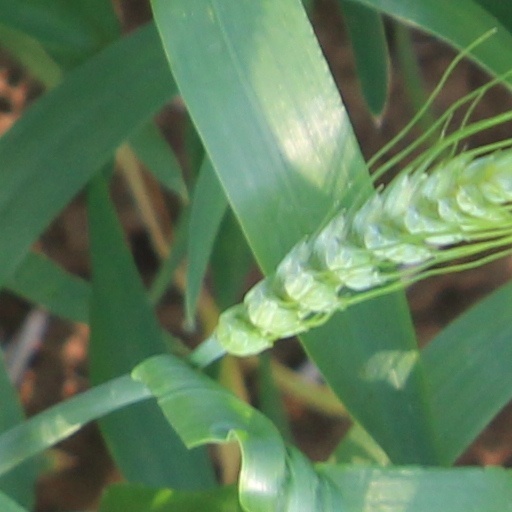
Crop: wheat